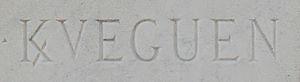
Détail du tombeau de Louis-Marie-Gabriel Le Coat de Kerveguen
Ꝃ, appelé couramment k barré et, de façon non ambiguë, k barré diagonalement, est une lettre latine supplémentaire utilisée en latin médiéval et en Bretagne. Elle est formée d'un K diacrité par une barre inscrite diagonale à travers.